All American Bank Building

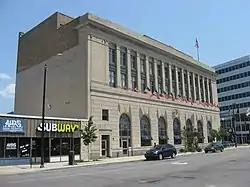
All American Bank Building, July 2012

All American Bank Building is a historic bank building located at South Bend, St. Joseph County, Indiana. It was built in 1924, and is a four-story, Classical Revival style Indiana limestone building. It was designed by Chicago architects Vitzthum & Burns. The first floor has large round-arched openings, above which are Corinthian order pilasters that separate a continuous series of windows. The All American Bank occupied the building until 1970.